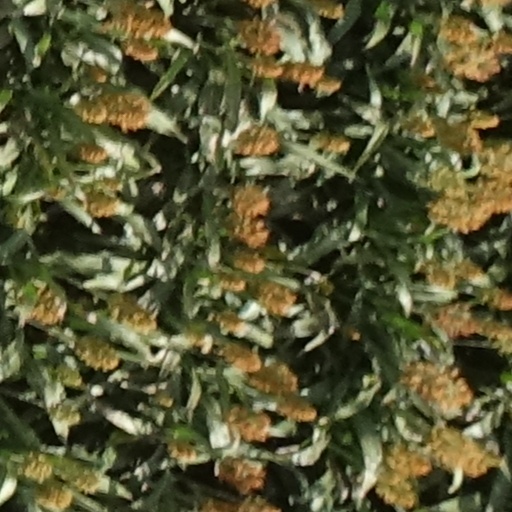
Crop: sorghum